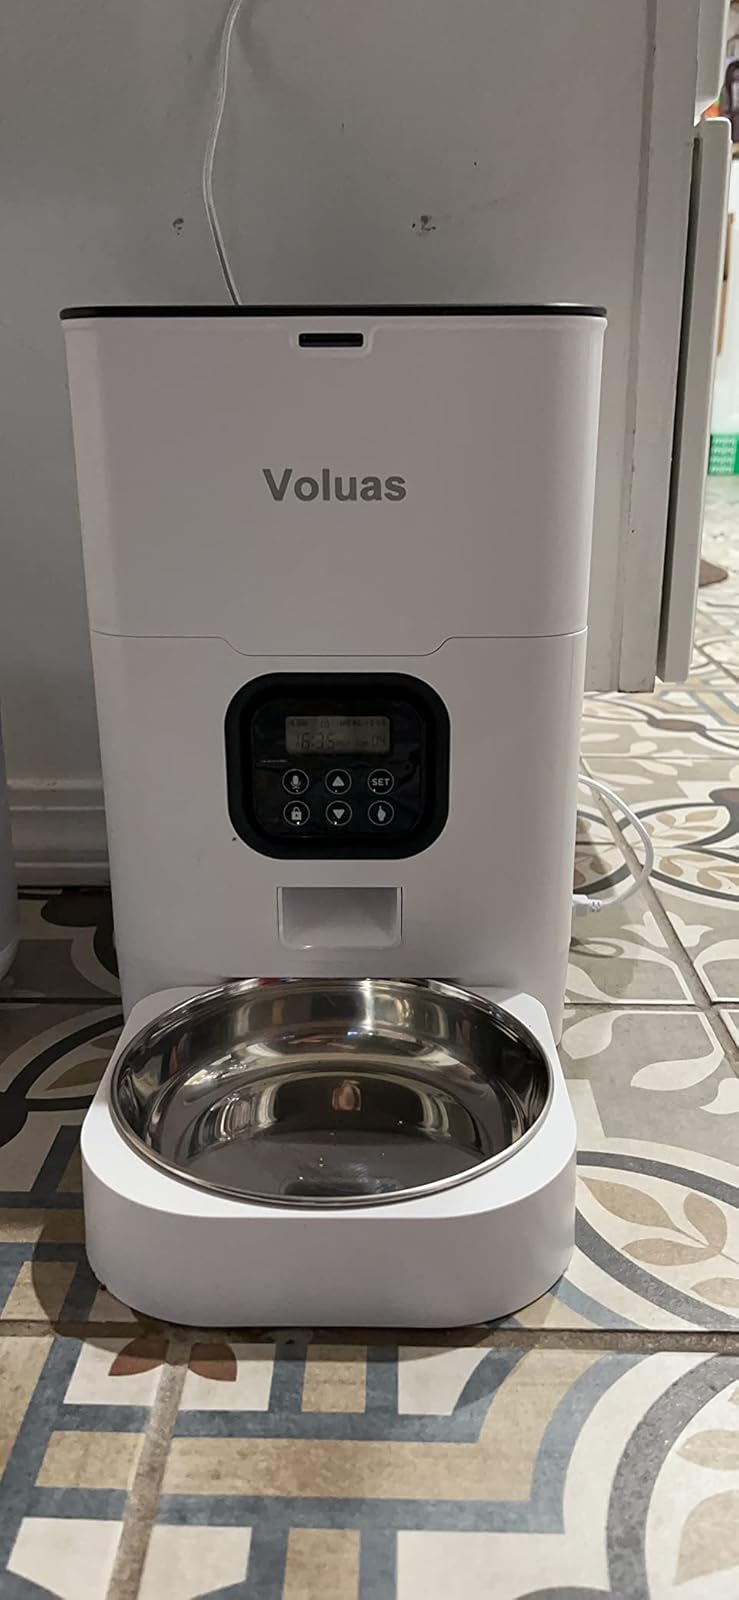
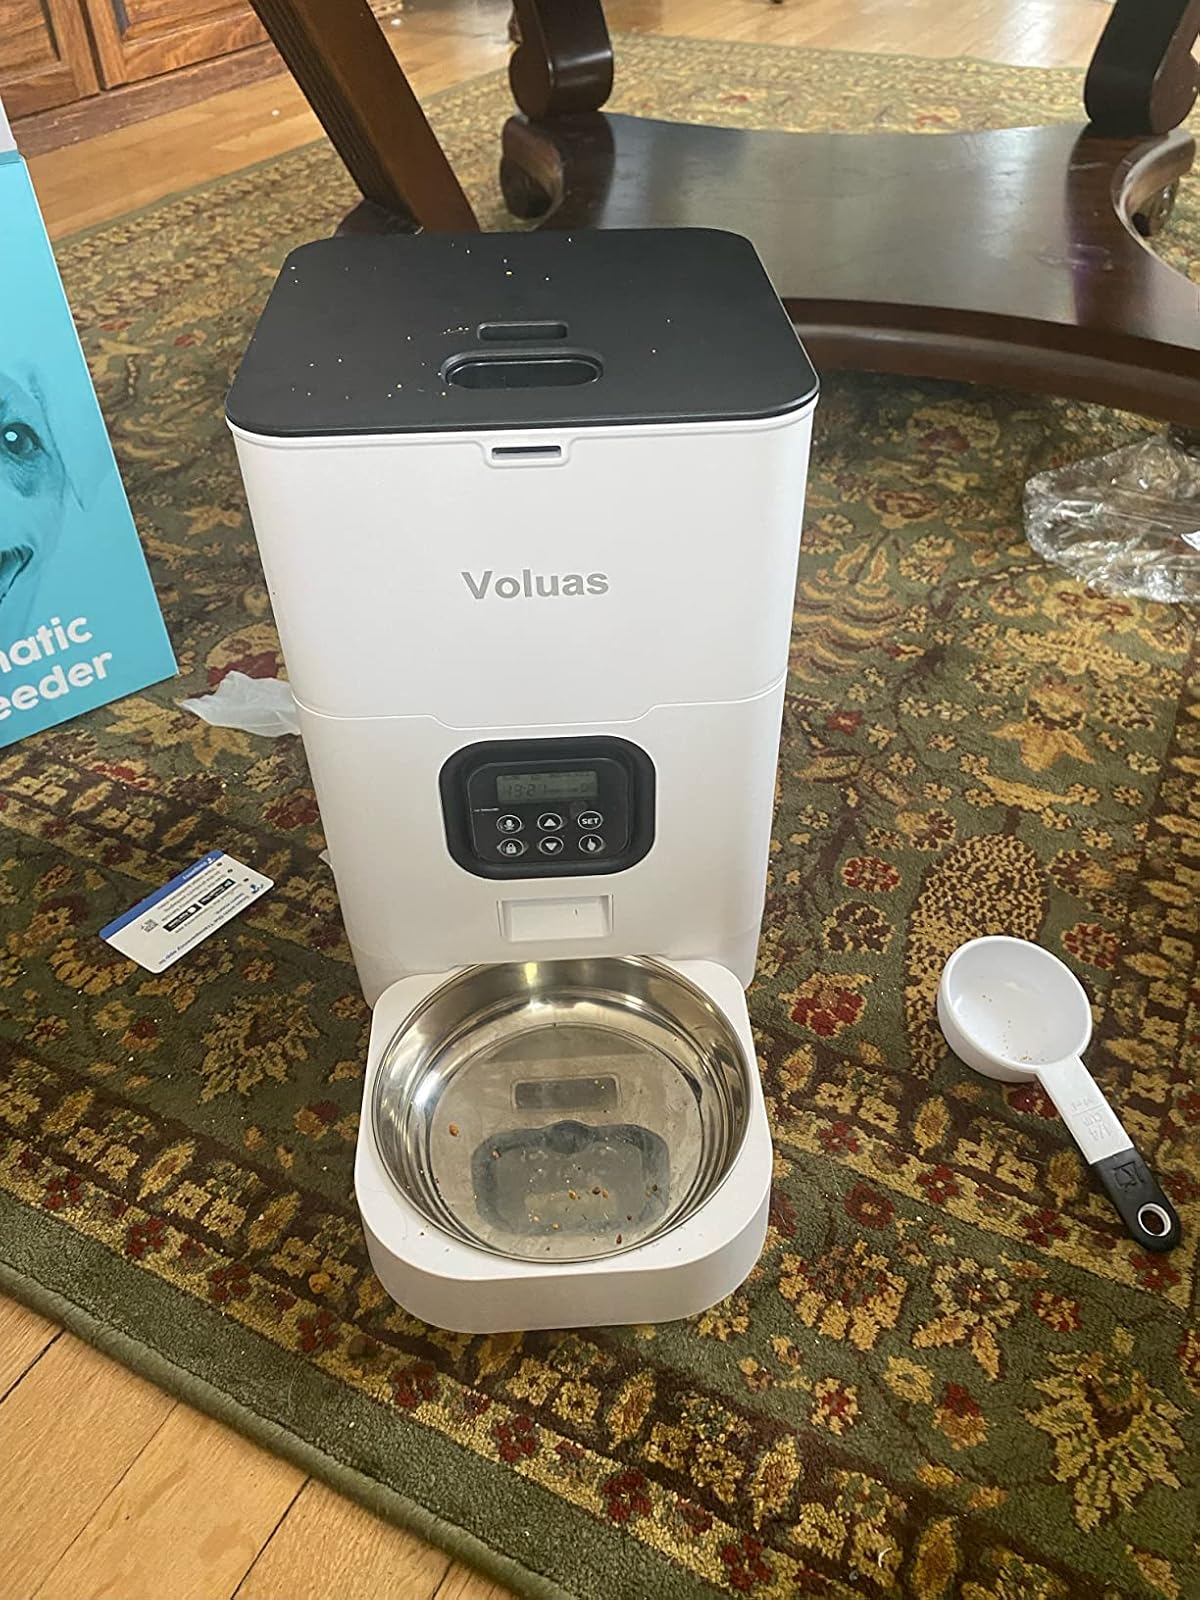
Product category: items_feeder
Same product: yes